Meadows near Rijswijk and the Schenkweg

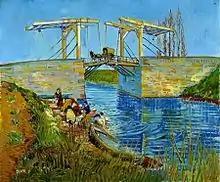
"Bridge at Arles", oil on canvas, March 1888 (F397, JH1368).

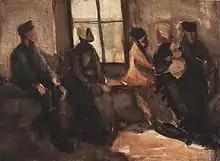
"Third-class Waiting Room", watercolor, January 1882, Private collection, New York (F909, JH74). This is another of van Gogh's very earliest watercolors.

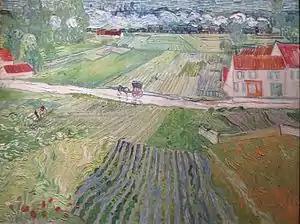
"Landscape with a Carriage and a Train", oil on canvas, June 1890, Pushkin Museum, Moscow (F760, JH2019).

Van Gogh used a perspective frame to help him with his drawing. This is a device that had been used for centuries by such artists as Leonardo da Vinci and Albrecht Dürer, and is still used today by artists and students in the form of simple cardboard cut-outs threaded with cotton. Many of his drawings show traces of squaring as a result of using this technique.